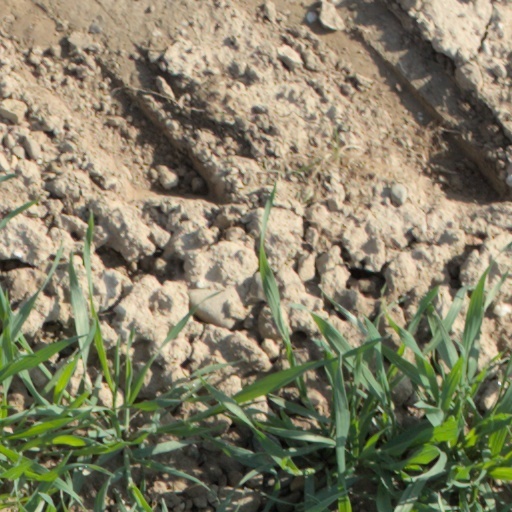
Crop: wheat